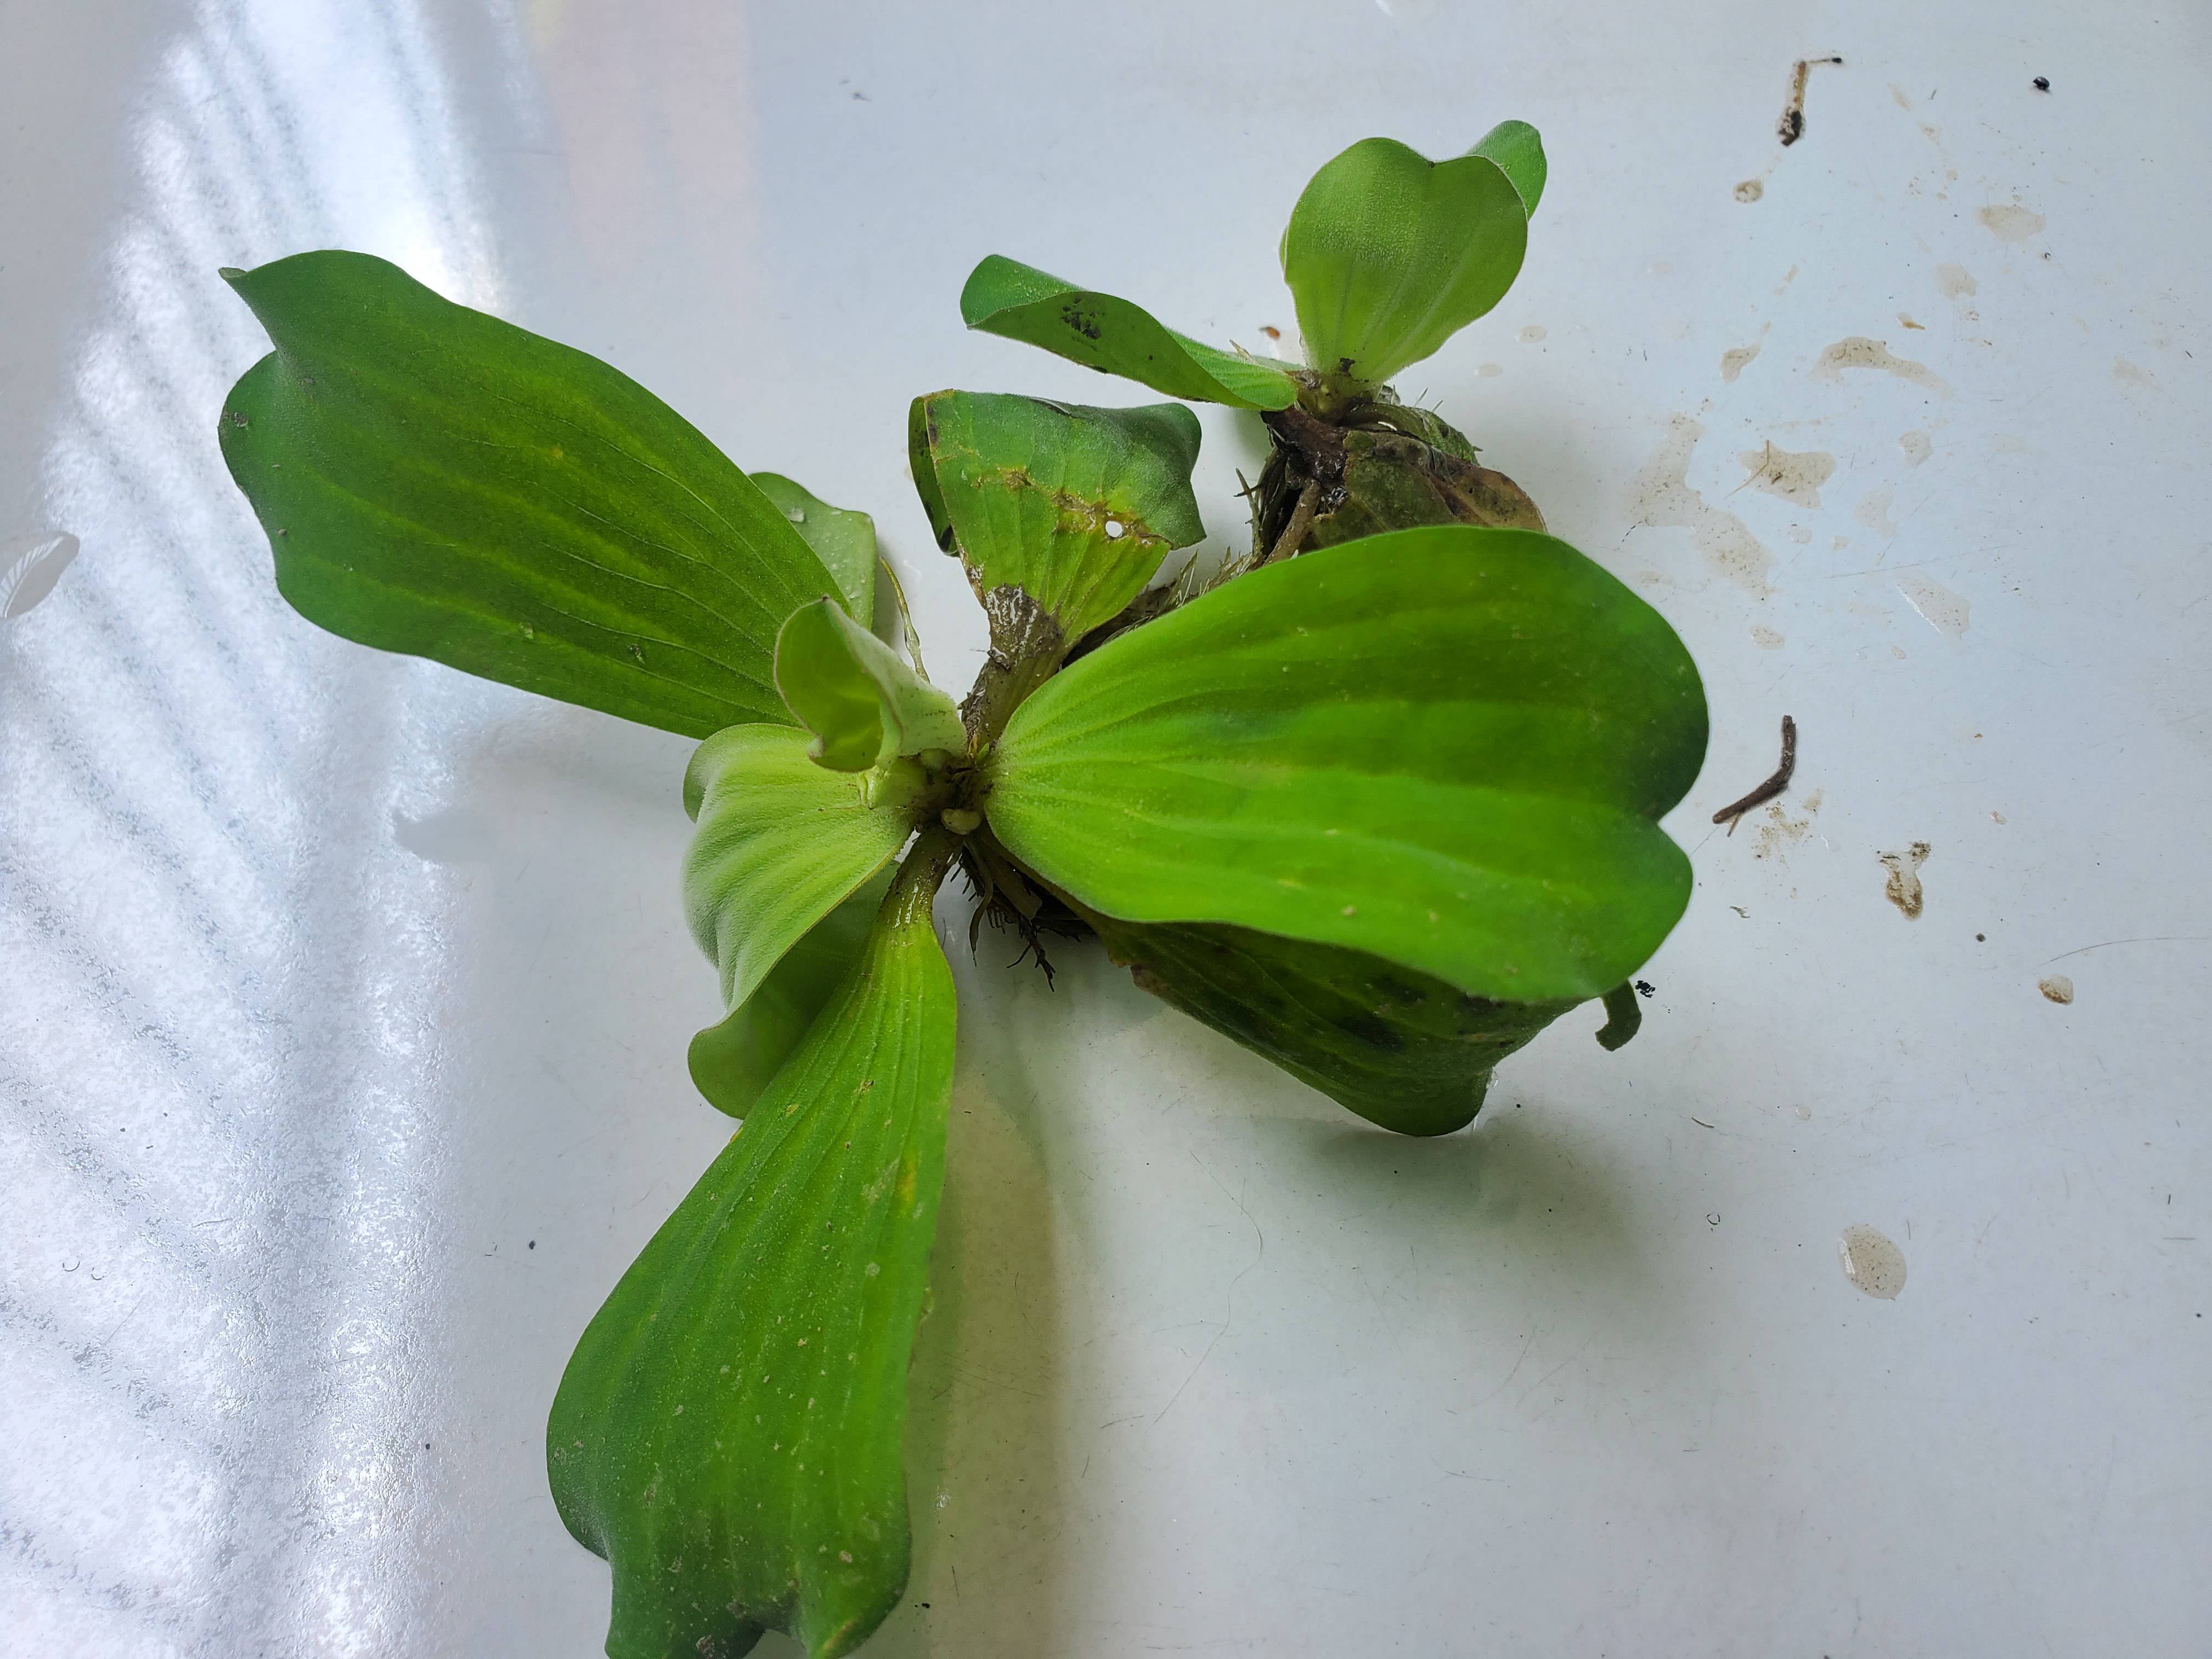
Species: Water Lettuce (Pistia stratiotes)